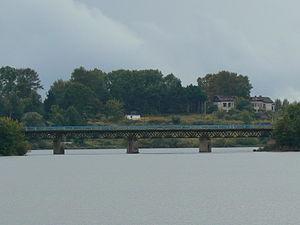
Cette liste contient les ponts présents sur la Volga.